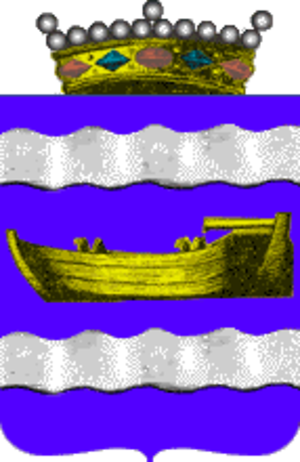
En 1914 l’Empire russe était divisé en cent gouvernements, oblasts et okrougs.